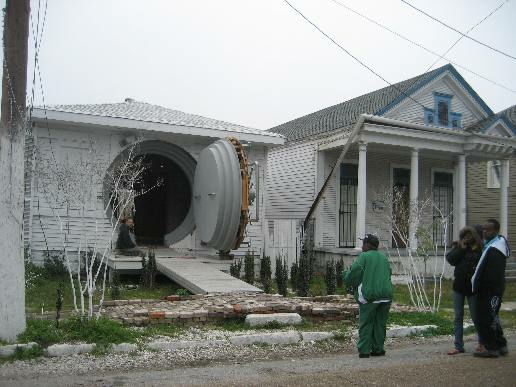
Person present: Yes